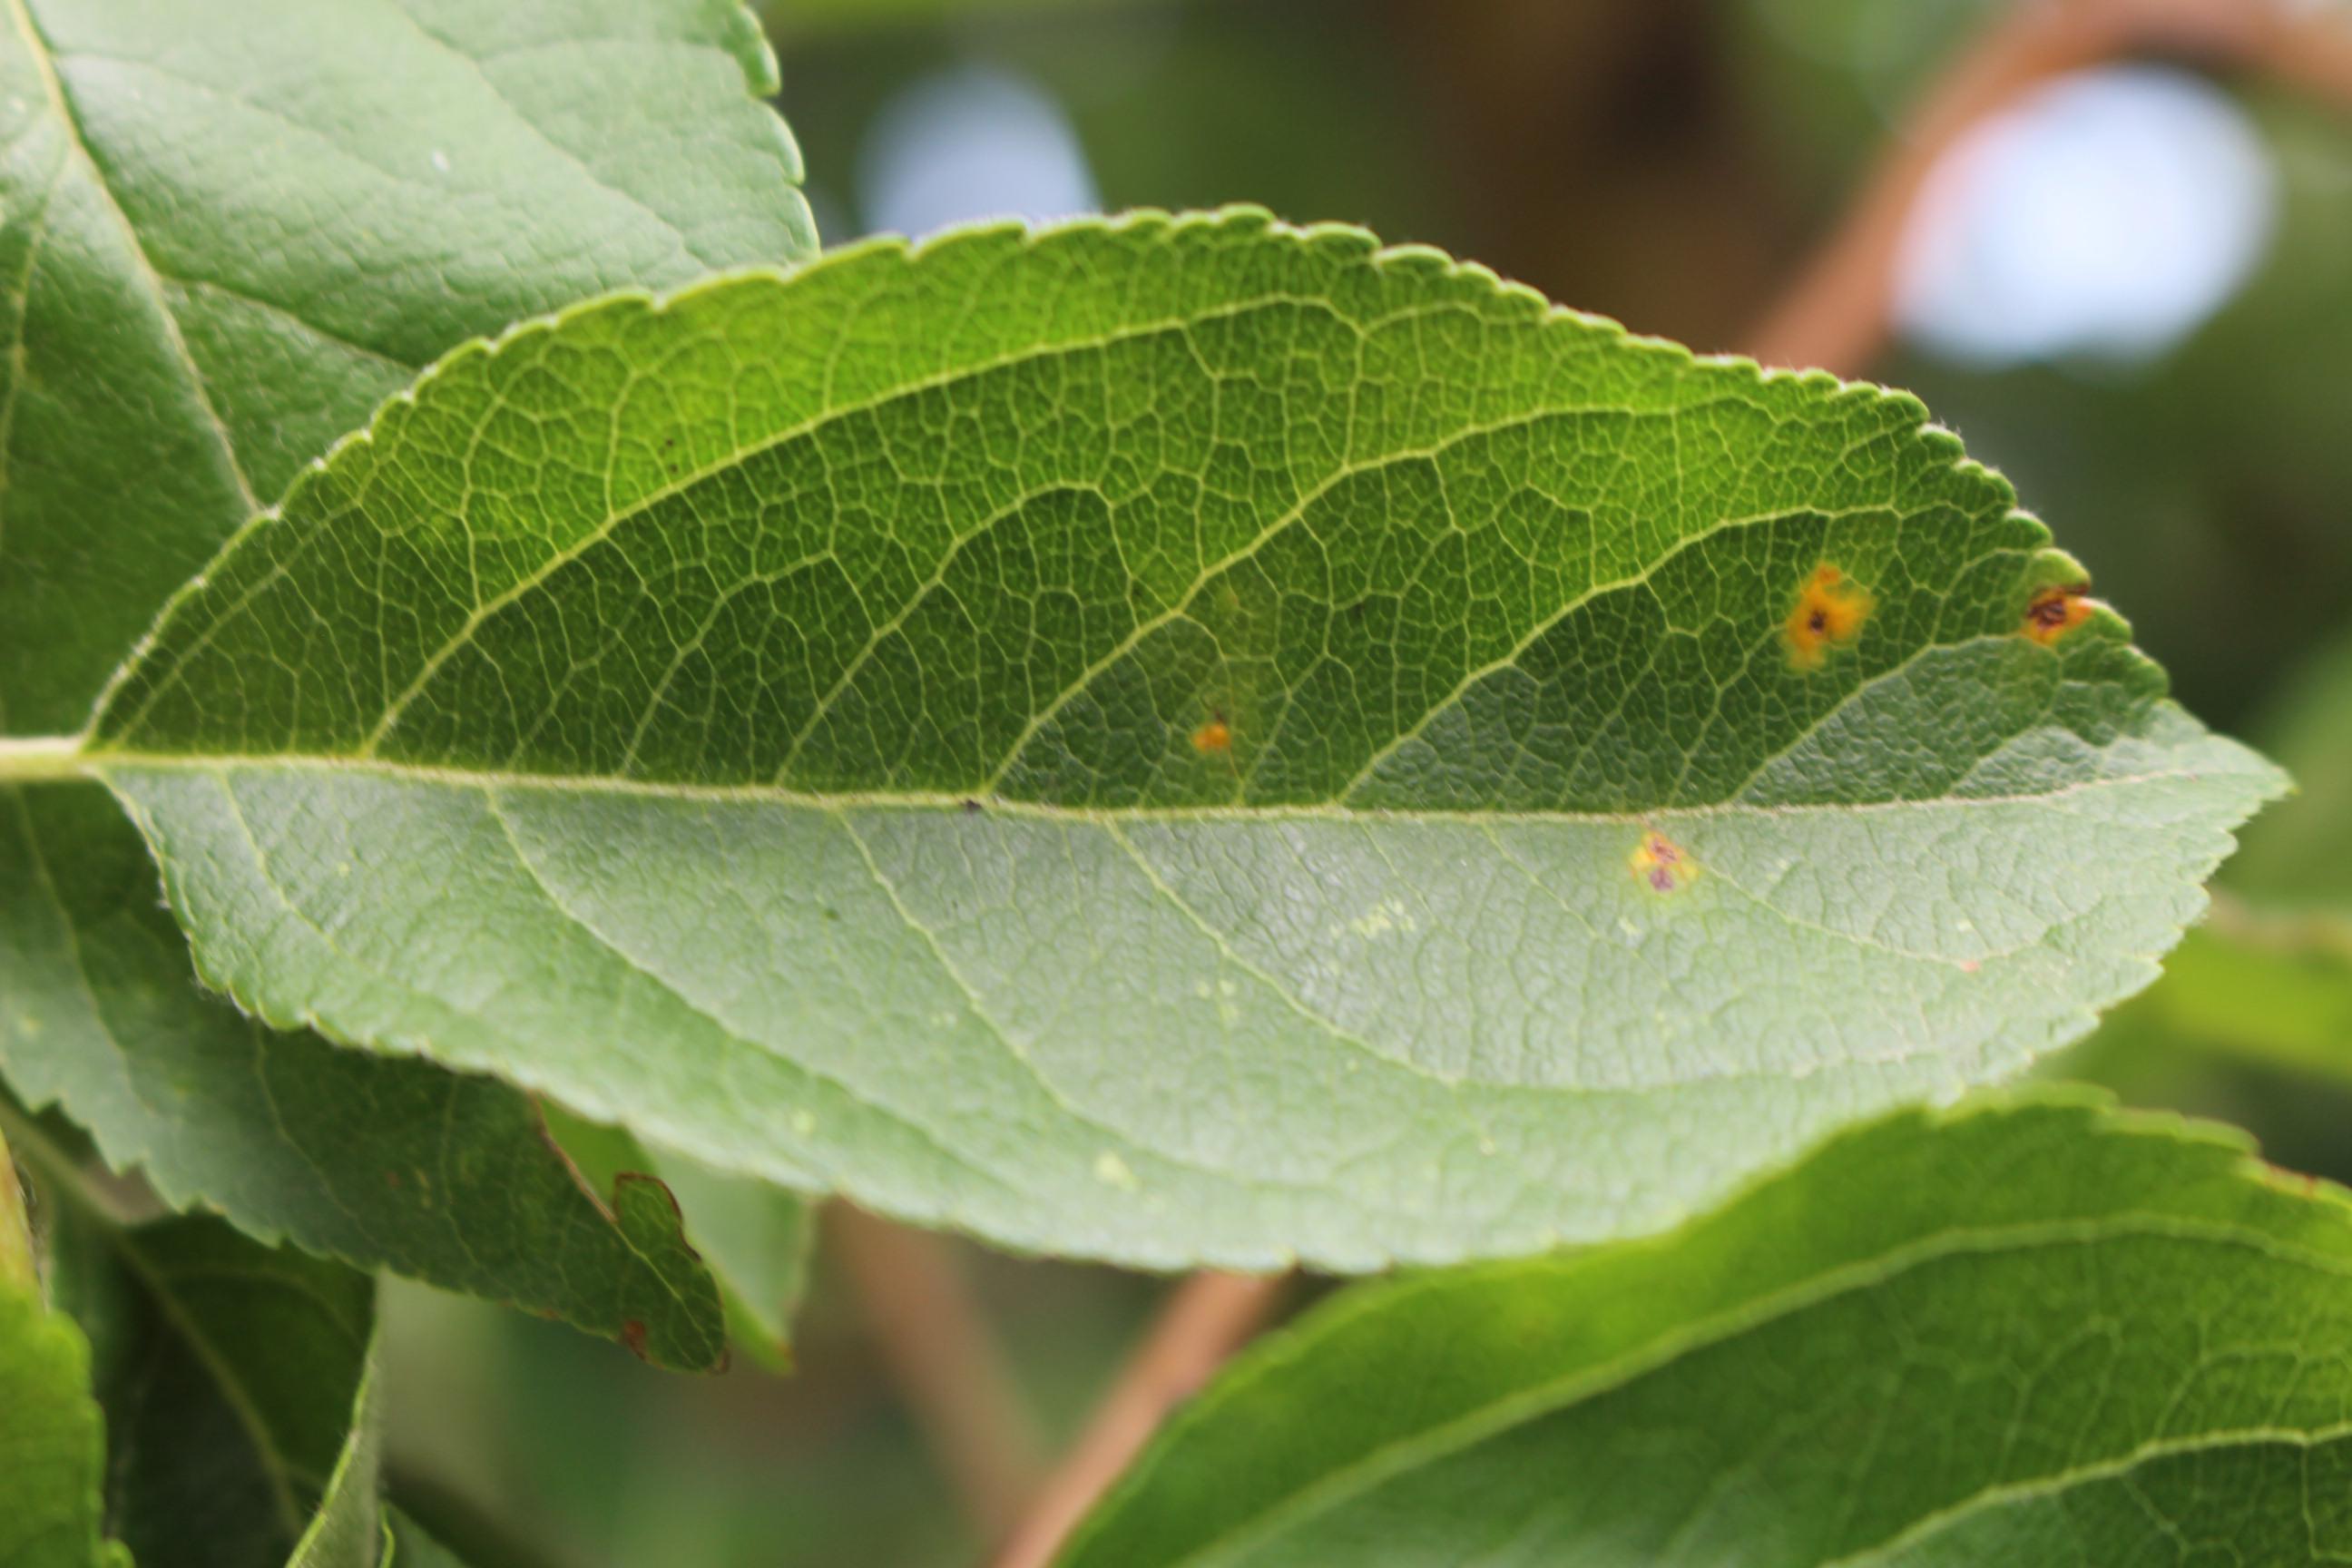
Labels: rust